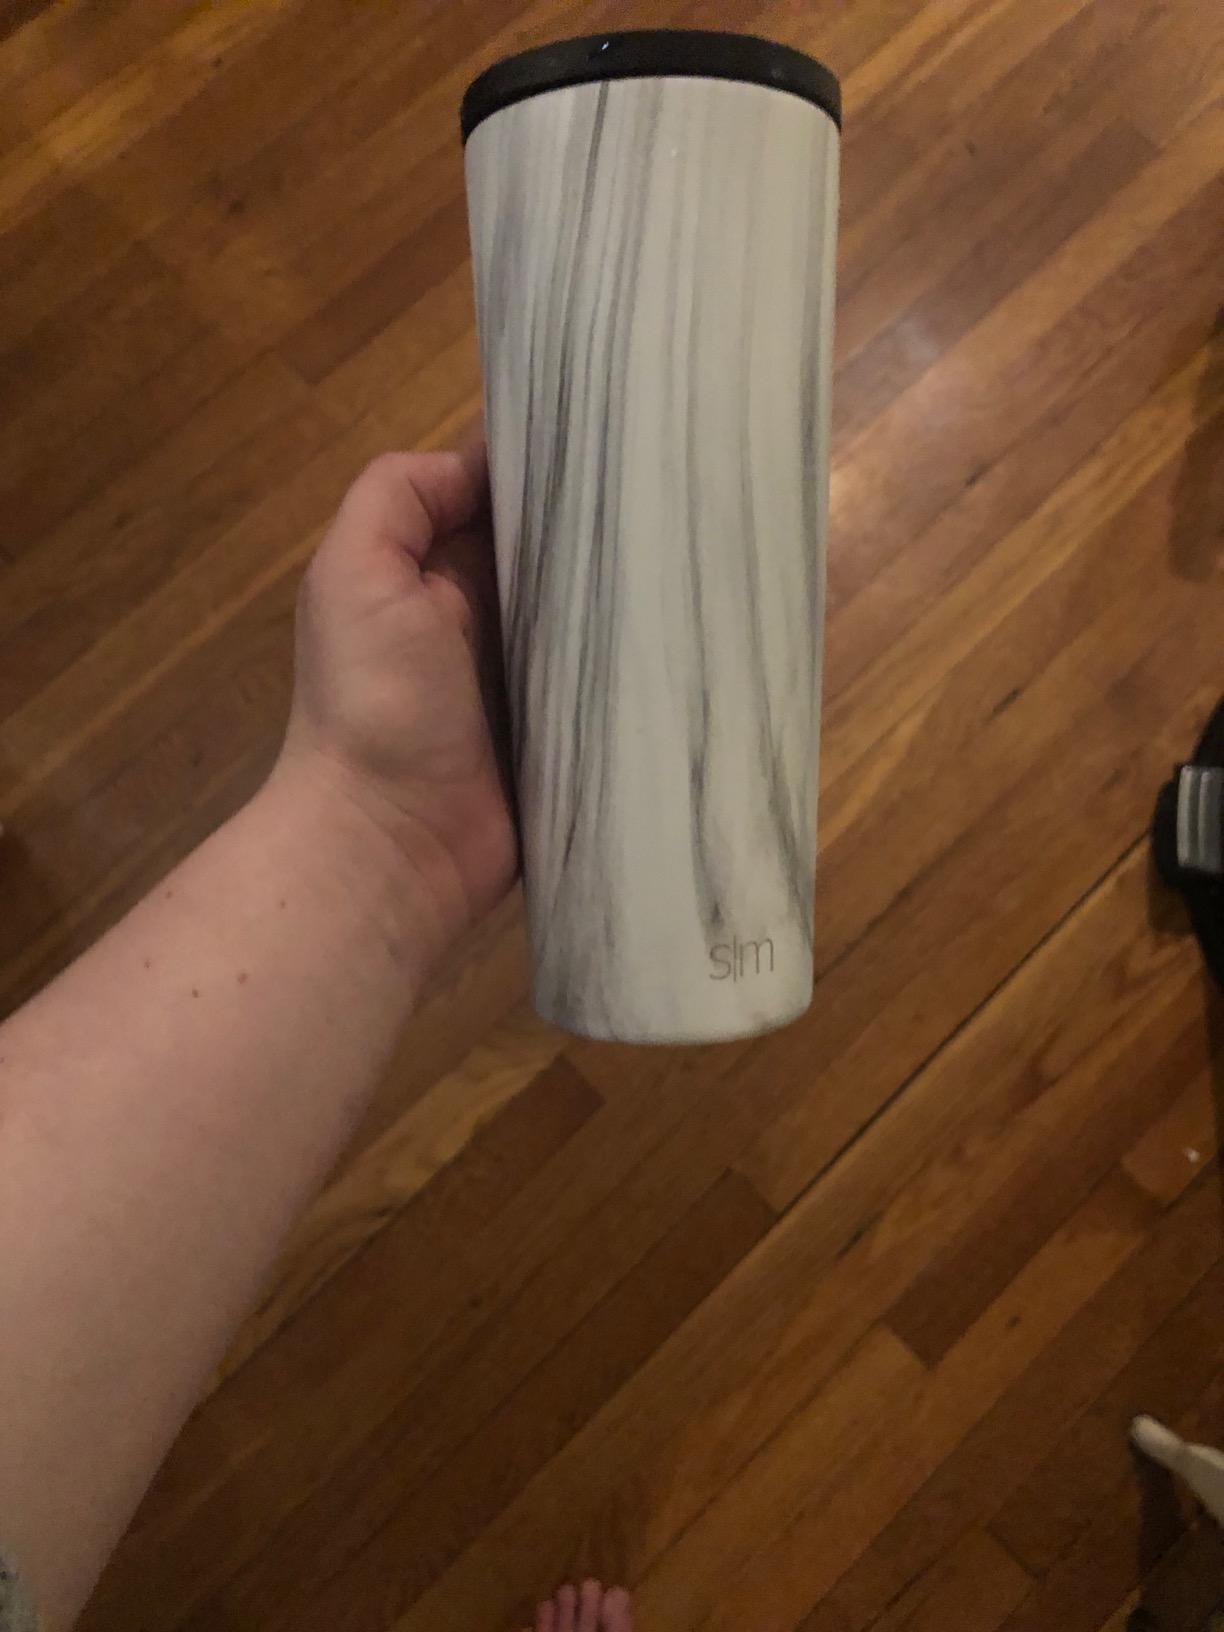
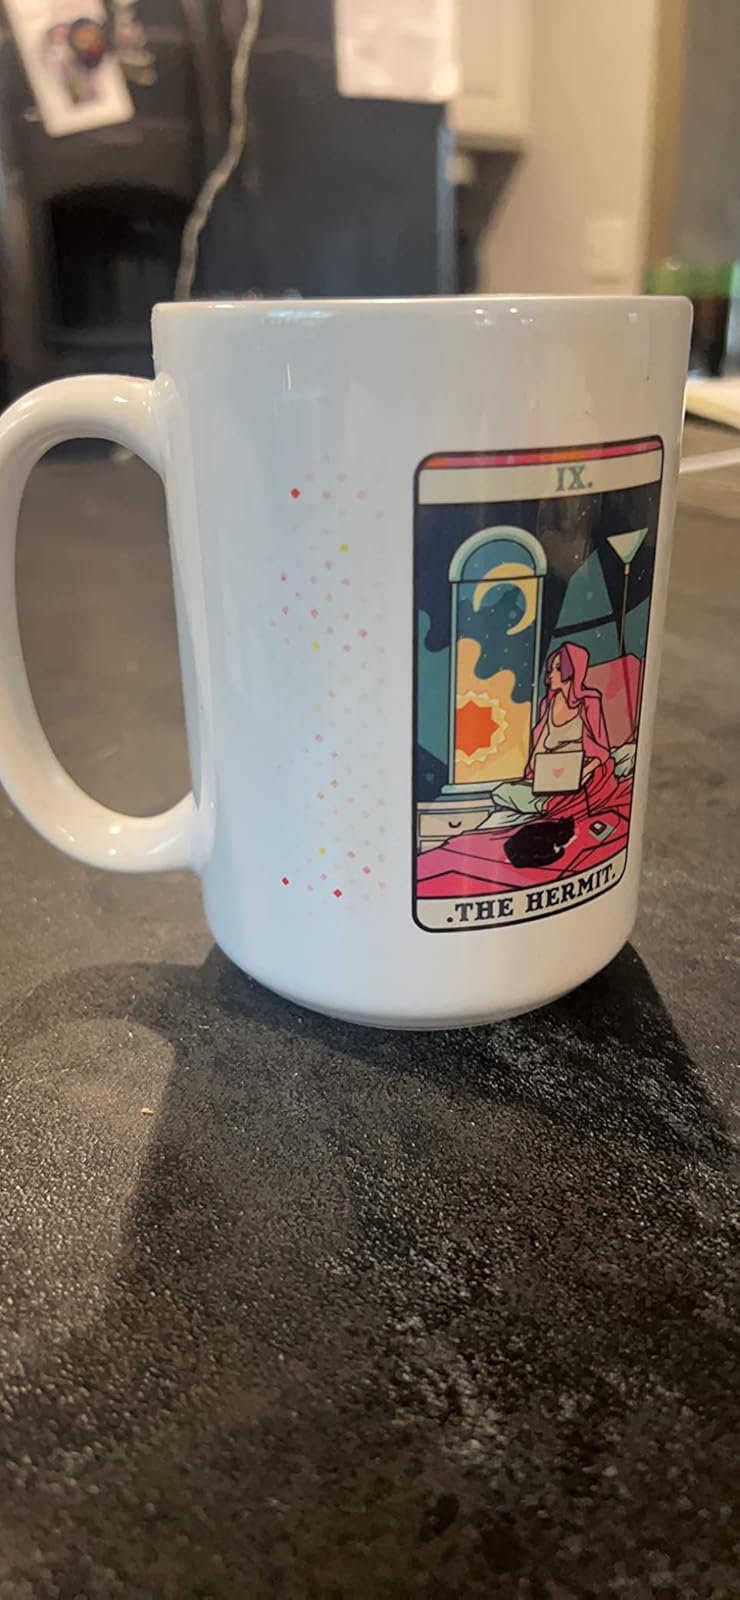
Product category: items_mug
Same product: no